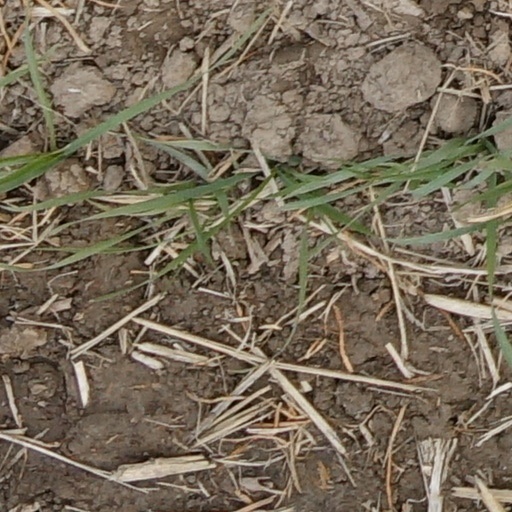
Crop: wheat